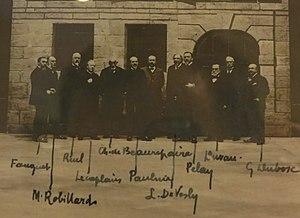
Extrait d'une photographie prise entre 1906 et 1908 des acteurs du rachat de la maison de Pierre Corneille devant une fausse façade reconstituée pour le bicentenaire de sa mort en 1884 au musée des Beaux-Arts de Rouen. Y figurent de gauche à droite
Eugène Fauquet, né le 11 mars 1850 à Sotteville-lès-Rouen et mort le 20 mai 1926 à Rouen, est un architecte français.
Georges Ruel est un architecte français.
Léon-Éphrem de Vesly est un archéologue et architecte français.
Le musée Pierre-Corneille est un musée consacré à l'écrivain Pierre Corneille, situé dans sa maison natale à Rouen, à proximité de la place du Vieux-Marché. Pierre Corneille, qui y est né le 6 juin 1606, y a vécu pendant 56 ans, écrivant ses pièces dont Le Cid, avant de vendre cette maison de famille en 1683.